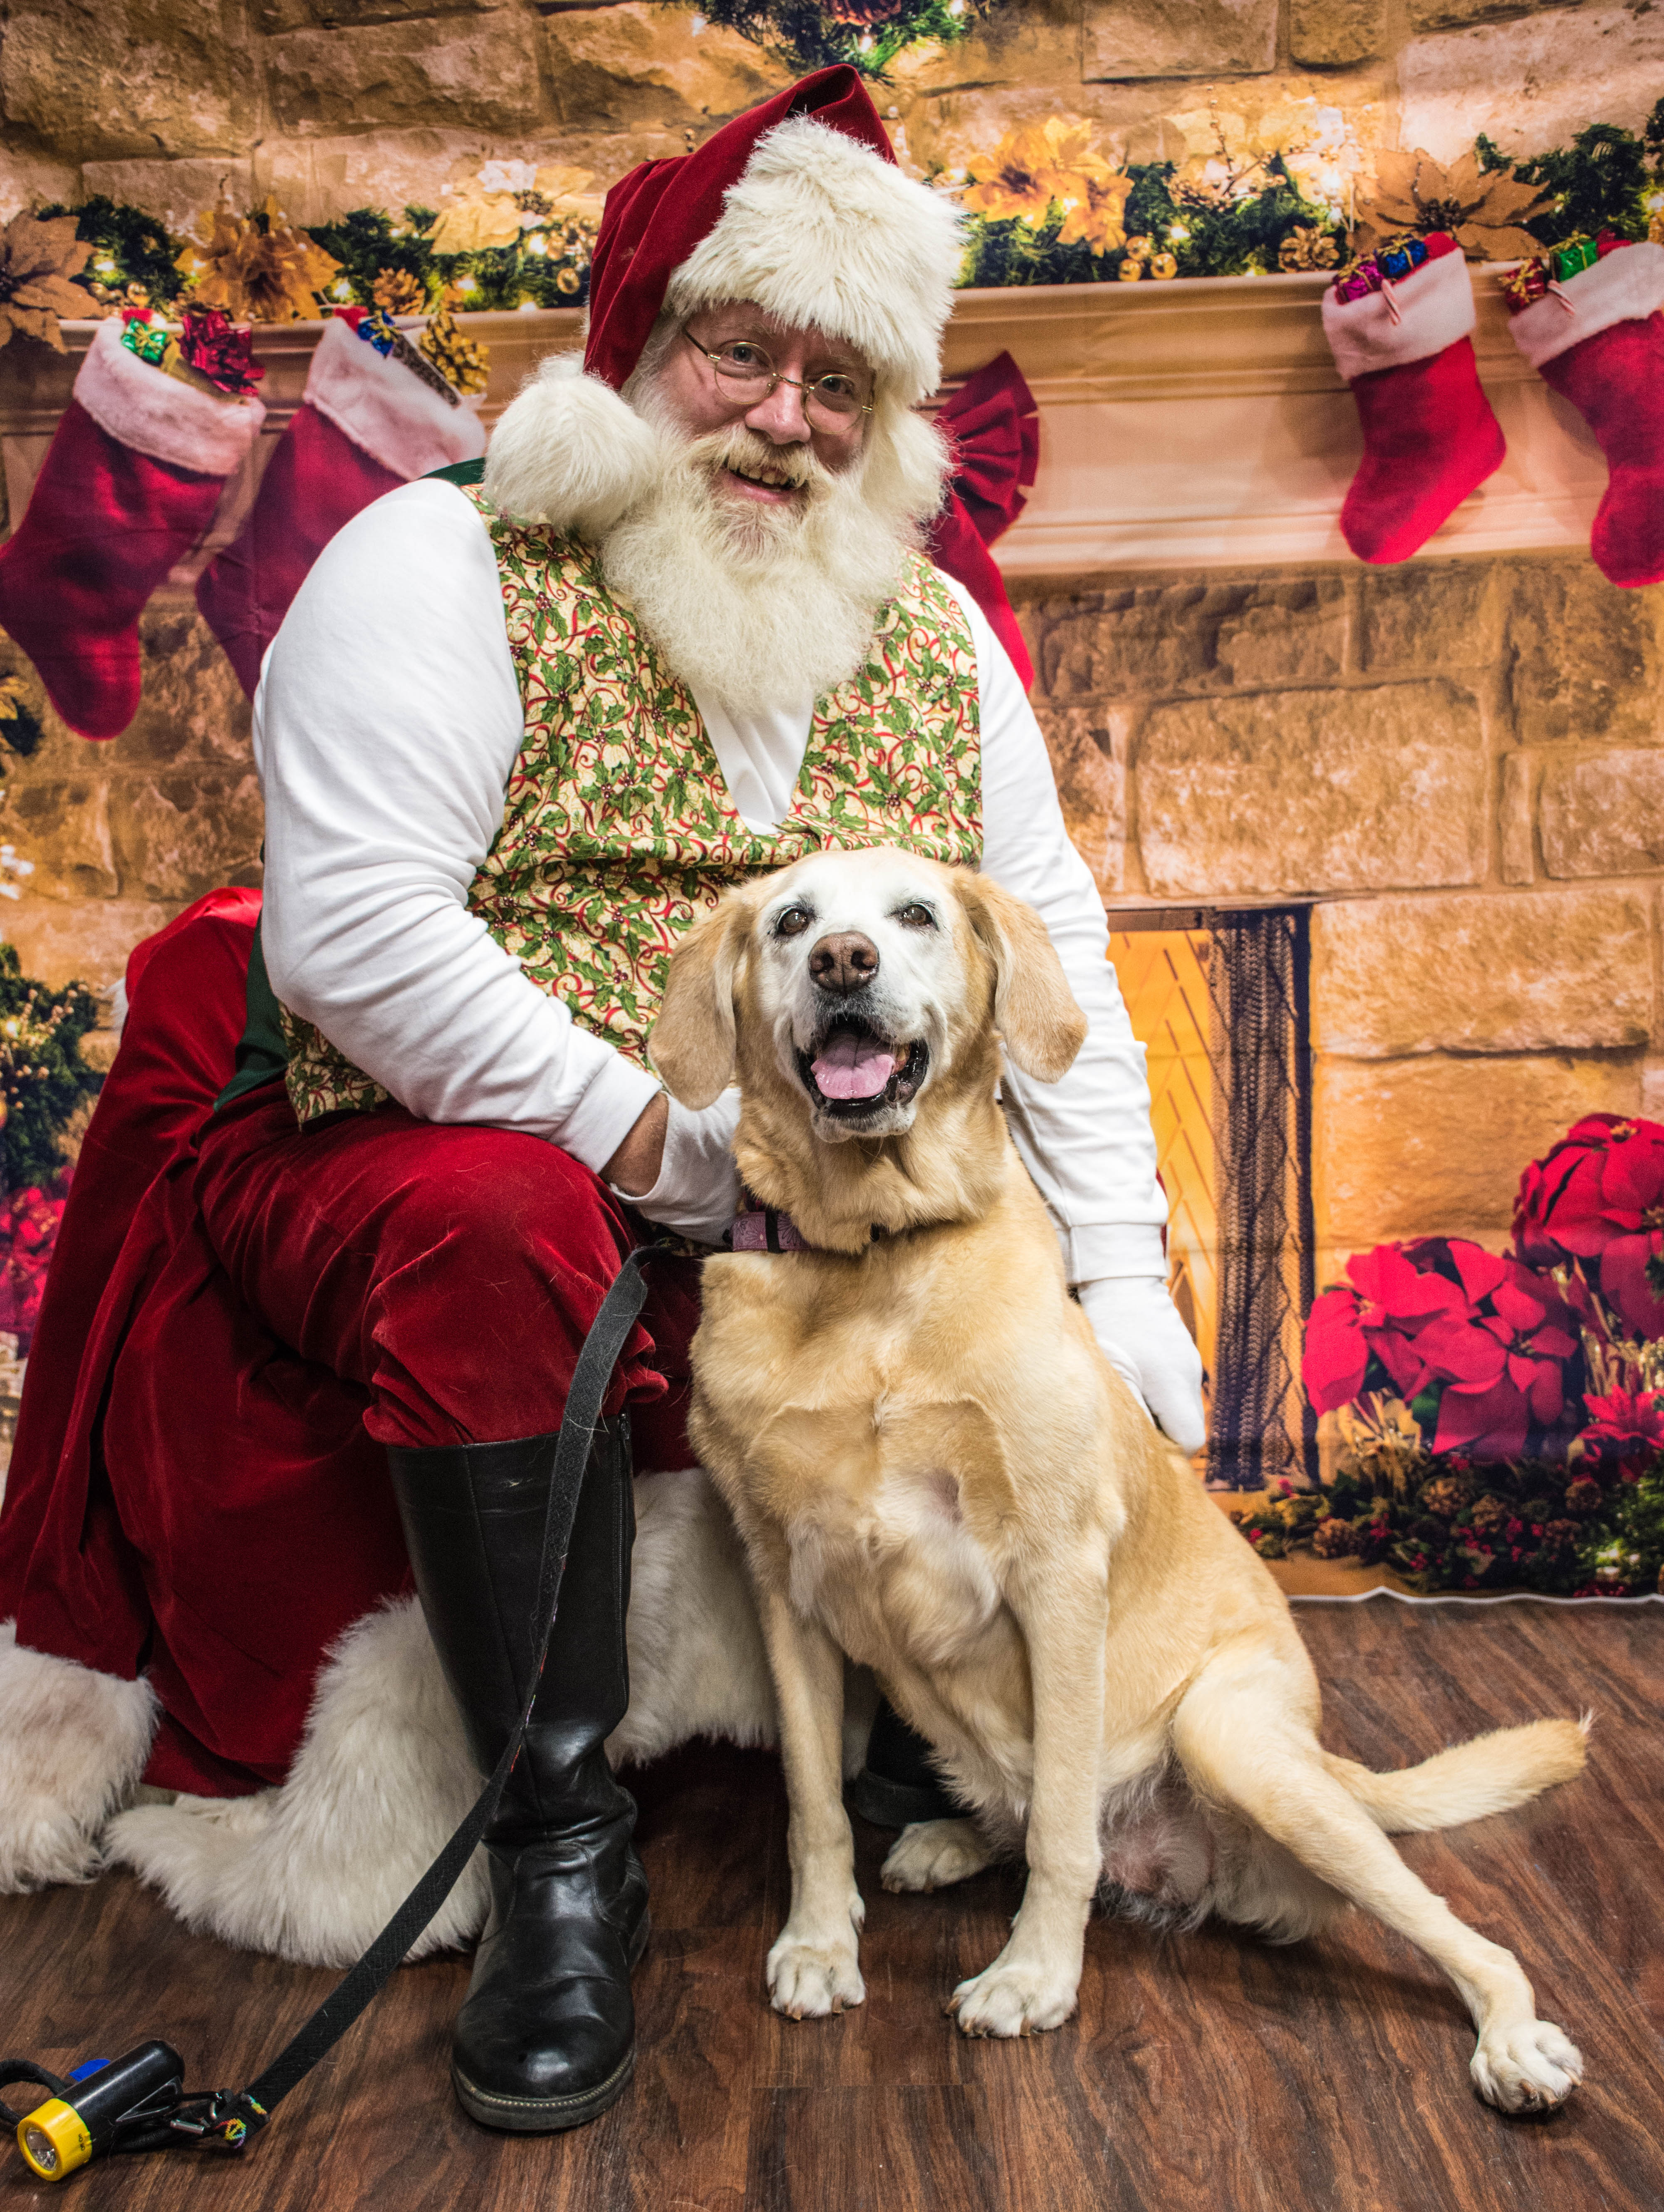
dogs, santa, christmas, dog, canidae, christmas eve, golden retriever, dog breed, sporting group, carnivore, santa claus, fur, fictional character, tradition, fawn, holiday, companion dog, guard dog, costume, labrador retriever, retriever